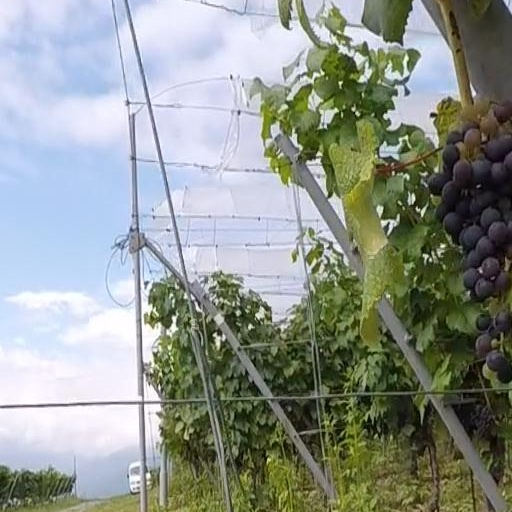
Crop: grape